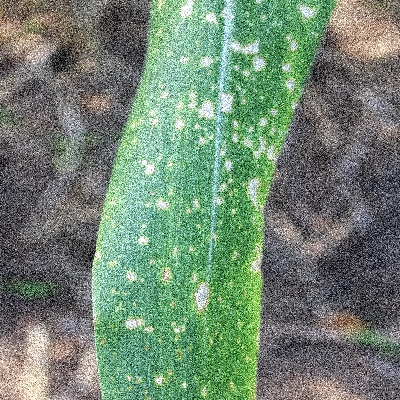
Label: Corn_(Maize)___Leaf_Spot